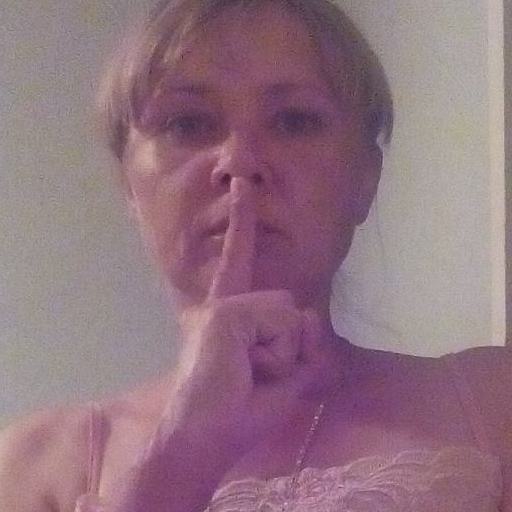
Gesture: mute